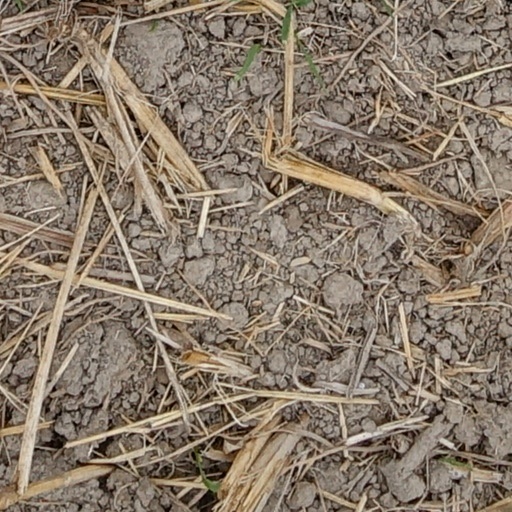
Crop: wheat